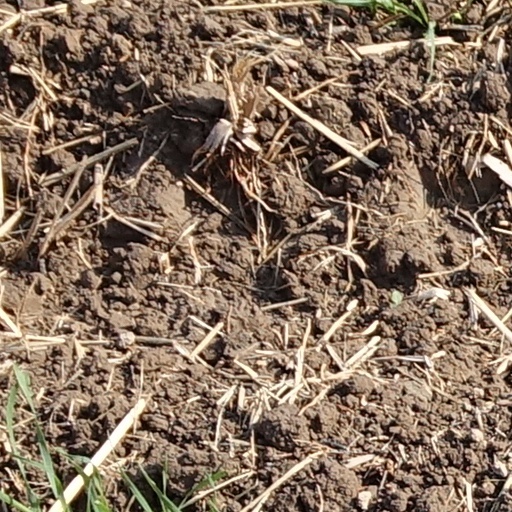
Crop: wheat